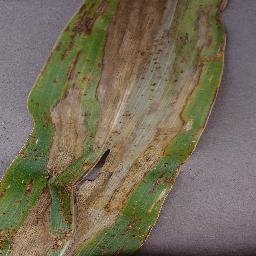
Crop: corn
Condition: (maize)_northern_blight